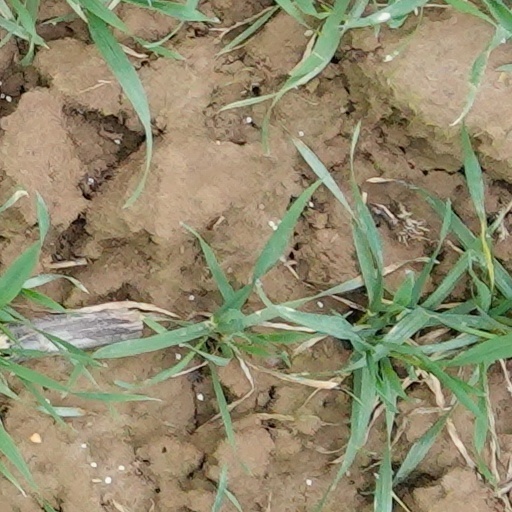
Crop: wheat